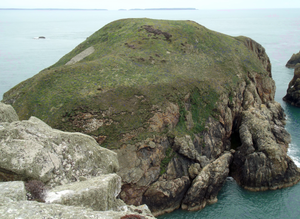
Ynys Cantwr est une île du pays de Galles située dans le Pembrokeshire, au sud de l'île de Ramsey.